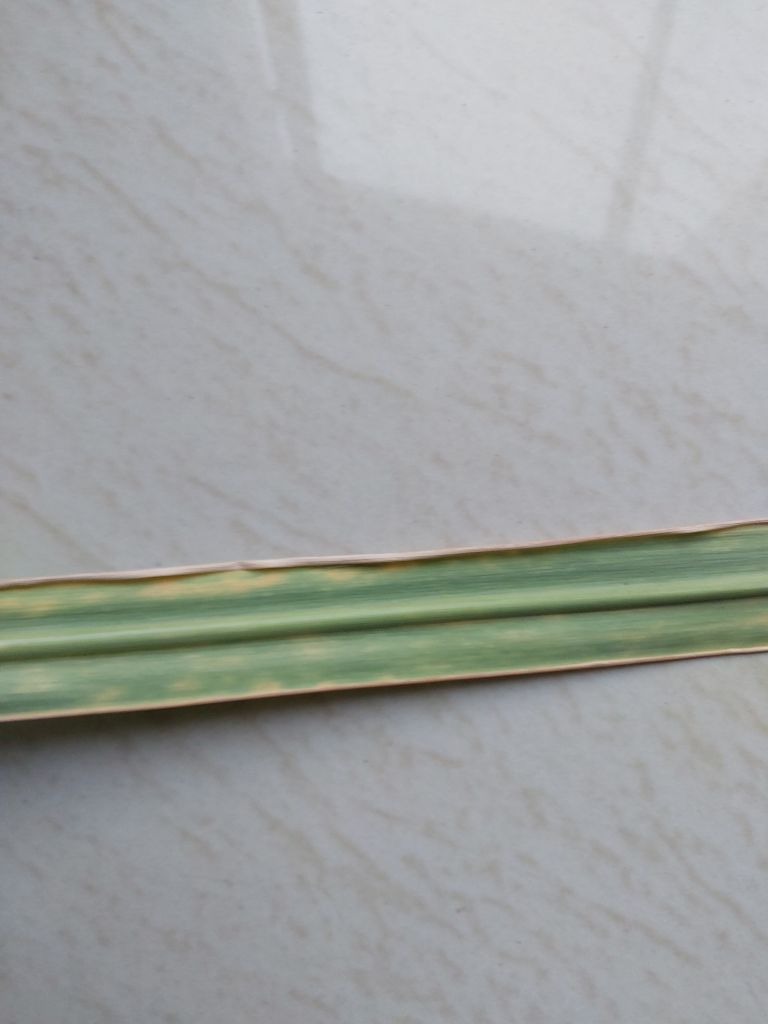
Label: Viral Disease